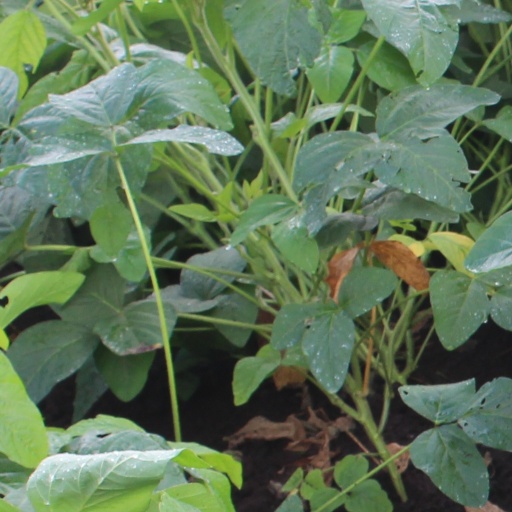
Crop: soybean